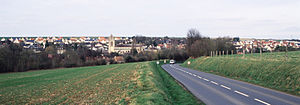
Évrecy
Évrecy er en kommune i Calvados departementet i Basse-Normandie regionen i det nordvestlige Frankrig.